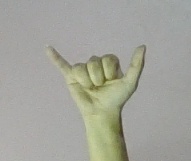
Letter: ya